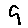
Label: 9